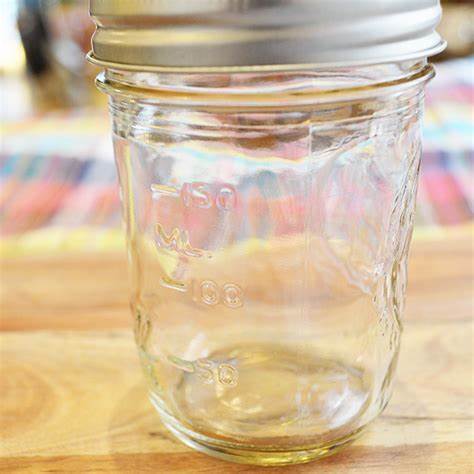
Waste category: glass